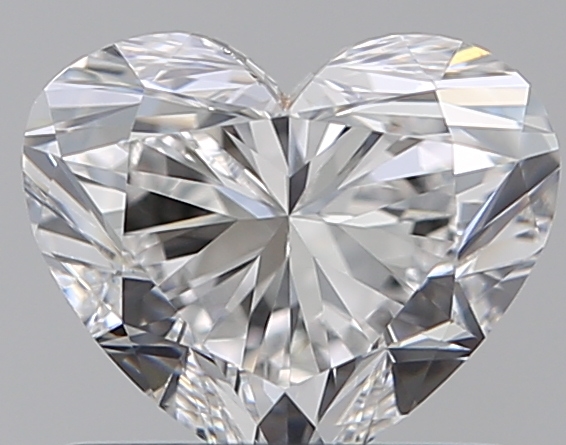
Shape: heart
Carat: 0.71
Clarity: IF
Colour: E
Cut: EX
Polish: EX
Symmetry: EX
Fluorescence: N
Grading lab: GIA
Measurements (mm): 5.19 x 6.16 x 3.66